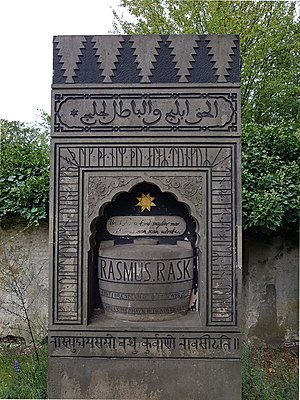
Rasmus Rask / Eftermæle
Rasmus Rasks grav på Assistens Kirkegård. Indskriften over navnet er: Vort Fædreneland skylder man alt hvad man kan udrette. Gravstenen er udført af Bindesbøll og indeholder desuden indskrifter på arabisk, islandsk og sanskrit.
Gravsten over sprogforskeren Rasmus Rask (1787–1832) på Assistens Kirkegaard i København, Danmark.
Rasmus Christian Rask var en dansk lingvist. Han skrev adskillige grammatikker og arbejdede med sammenlignende fonologi og morfologi. Han tog på forskerrejse til Island og udgav den første islandske grammatik. Rasmus Rask foretog også en efter datidens målestok storstilet rejse gennem Rusland til Indien for at studere og sammenligne sprog. Kort tid før sin død blev han ansat på Københavns Universitet som professor i østerlandske sprog.